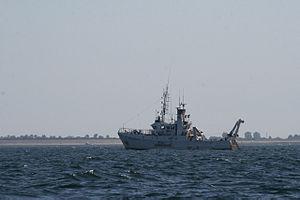
Thalia désigne :